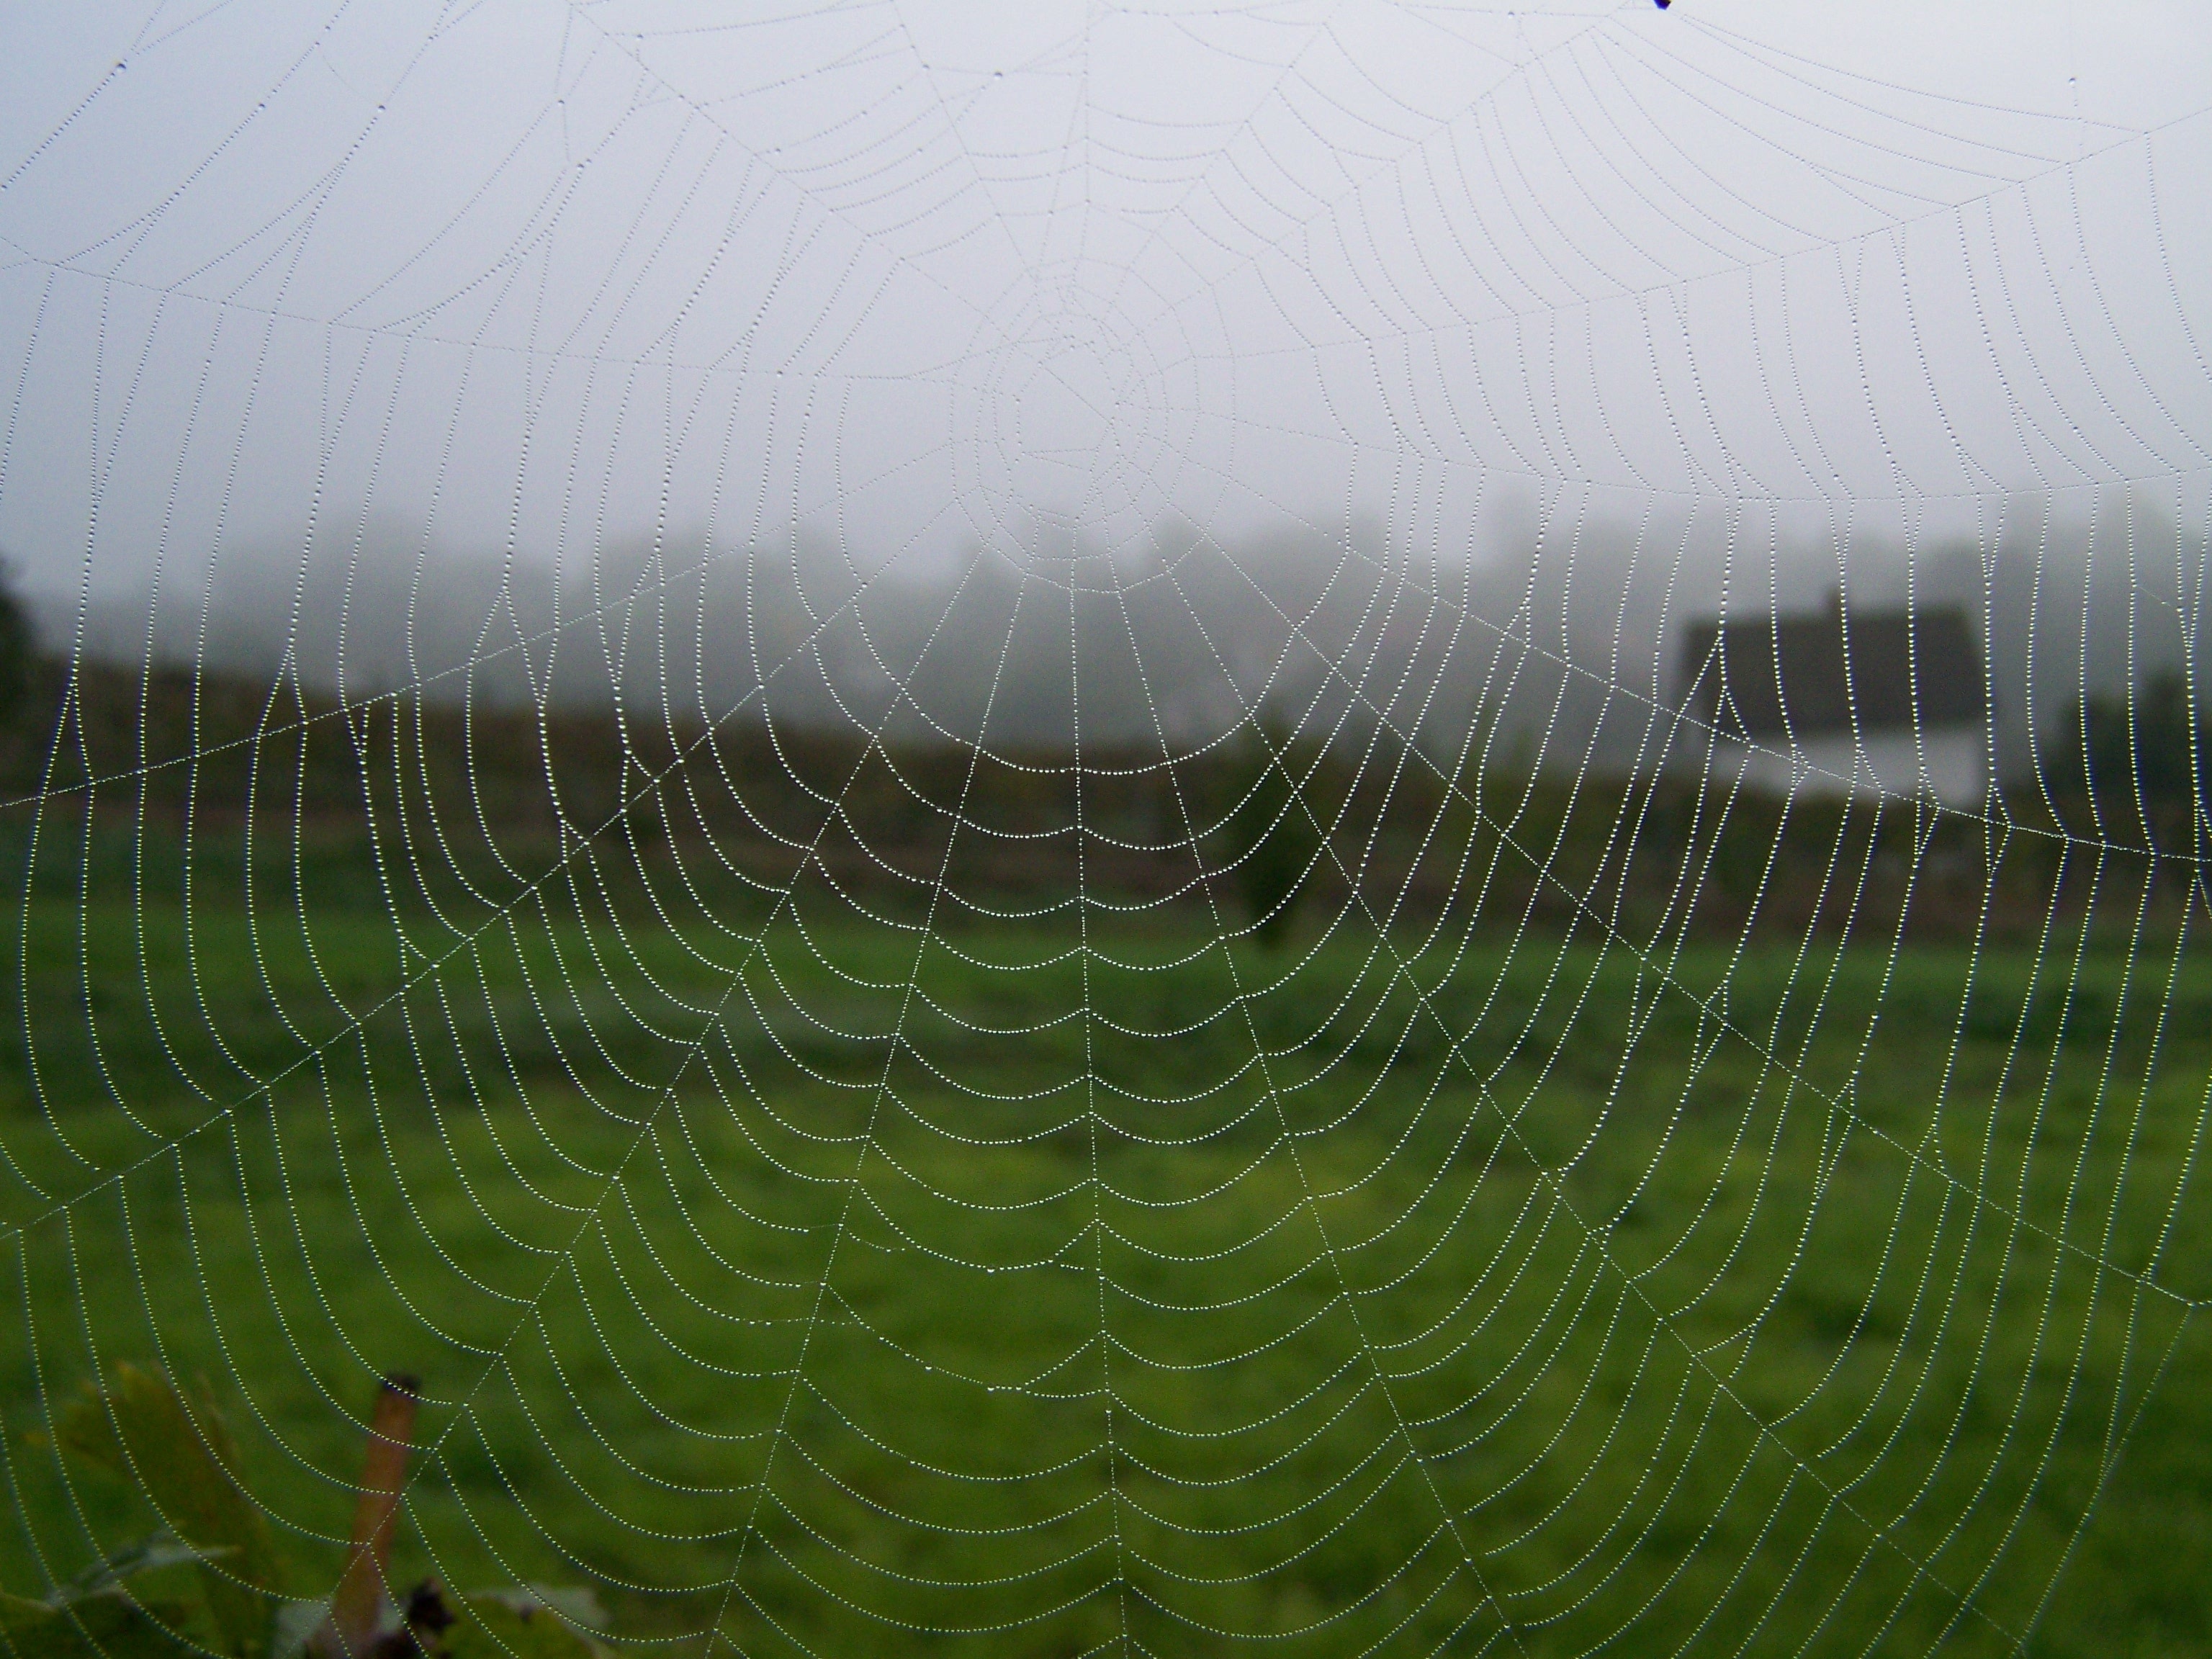
water, nature, grass, dew, fog, field, sunlight, leaf, web, line, green, autumn, material, invertebrate, spider web, moisture, macro photography, grass family